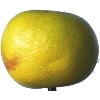
Label: Pomelo Sweetie 1